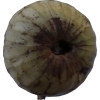
Label: cherimoya